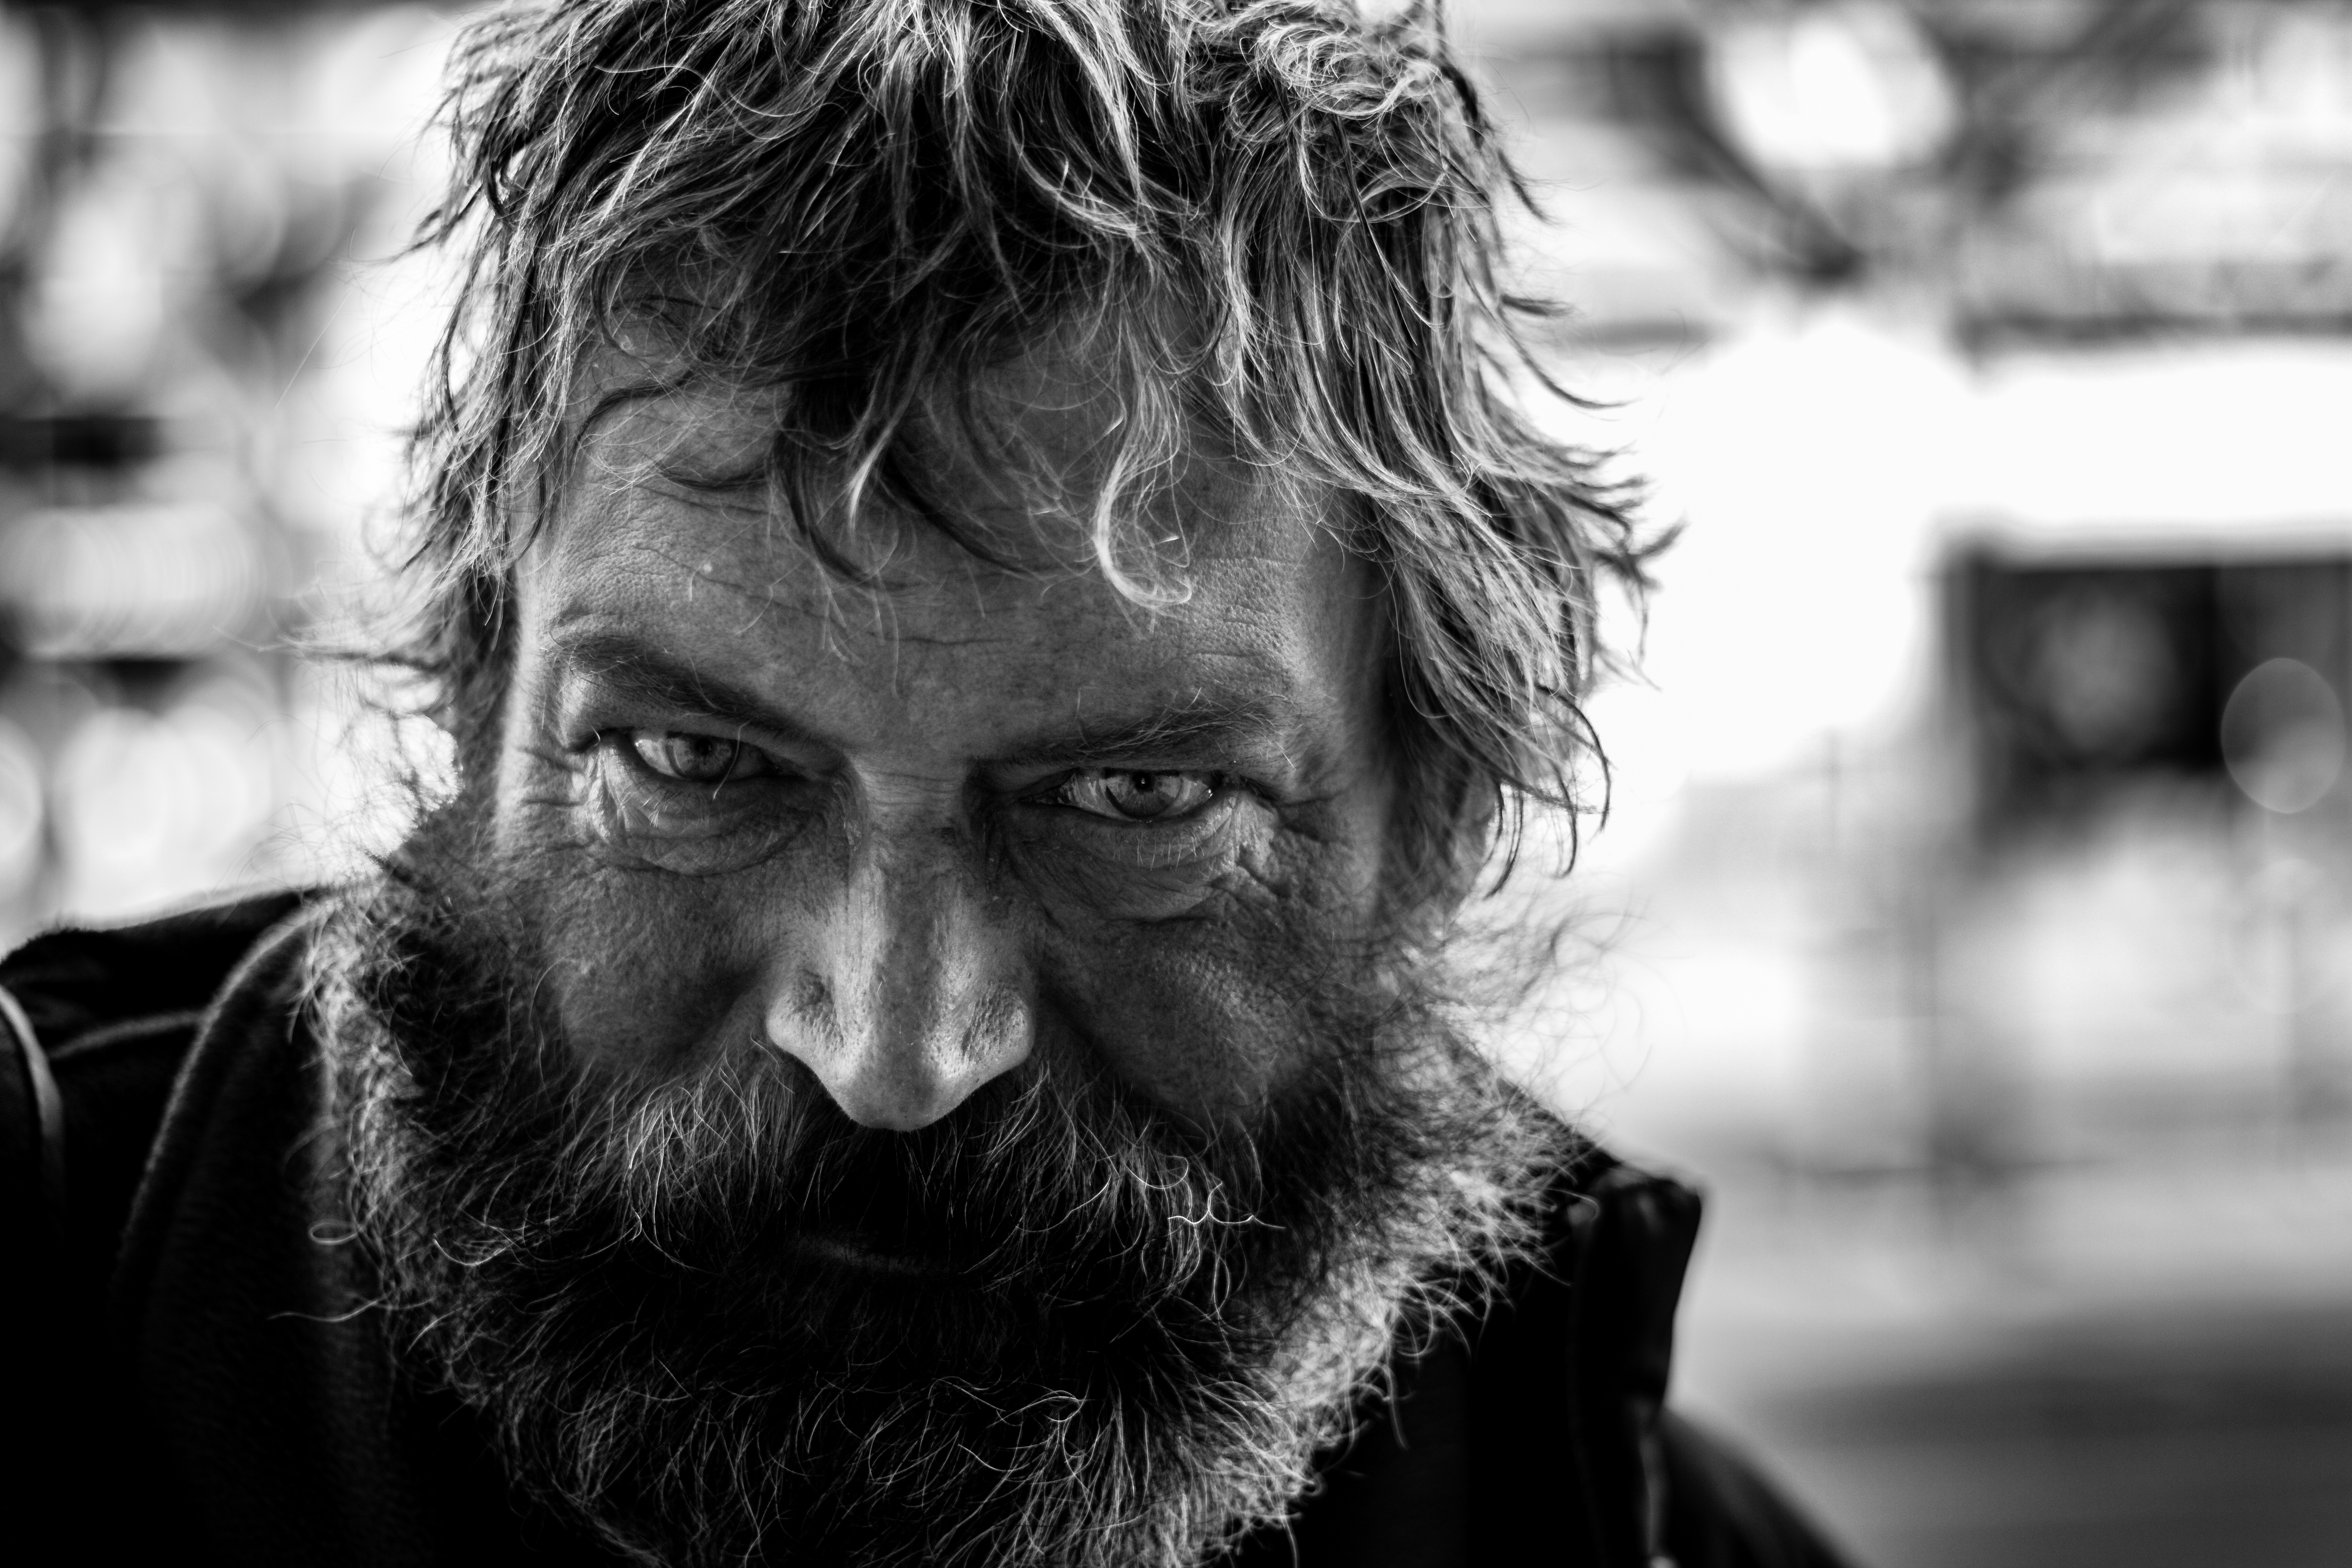
man, person, black and white, people, hair, street, photography, portrait, canon, black, monochrome, hairstyle, beard, blackandwhite, art, surreal, faces, portrt, personen, schrfentiefe, monochrome photography, facial hair